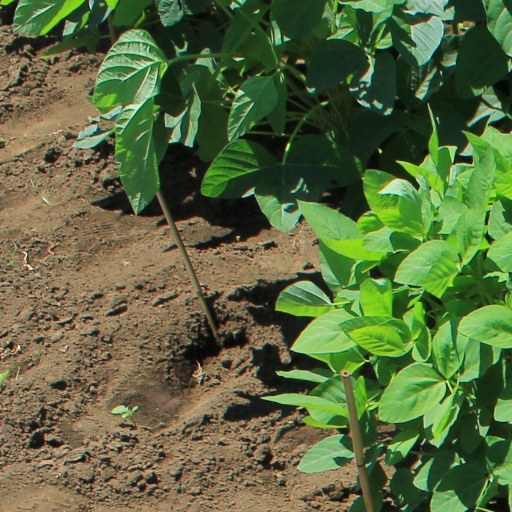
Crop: soybean